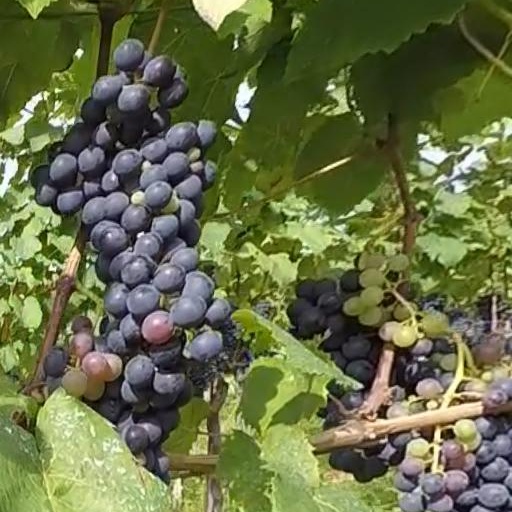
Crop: grape